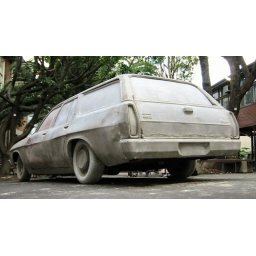
concrete car complete with gold coast chrome in stone